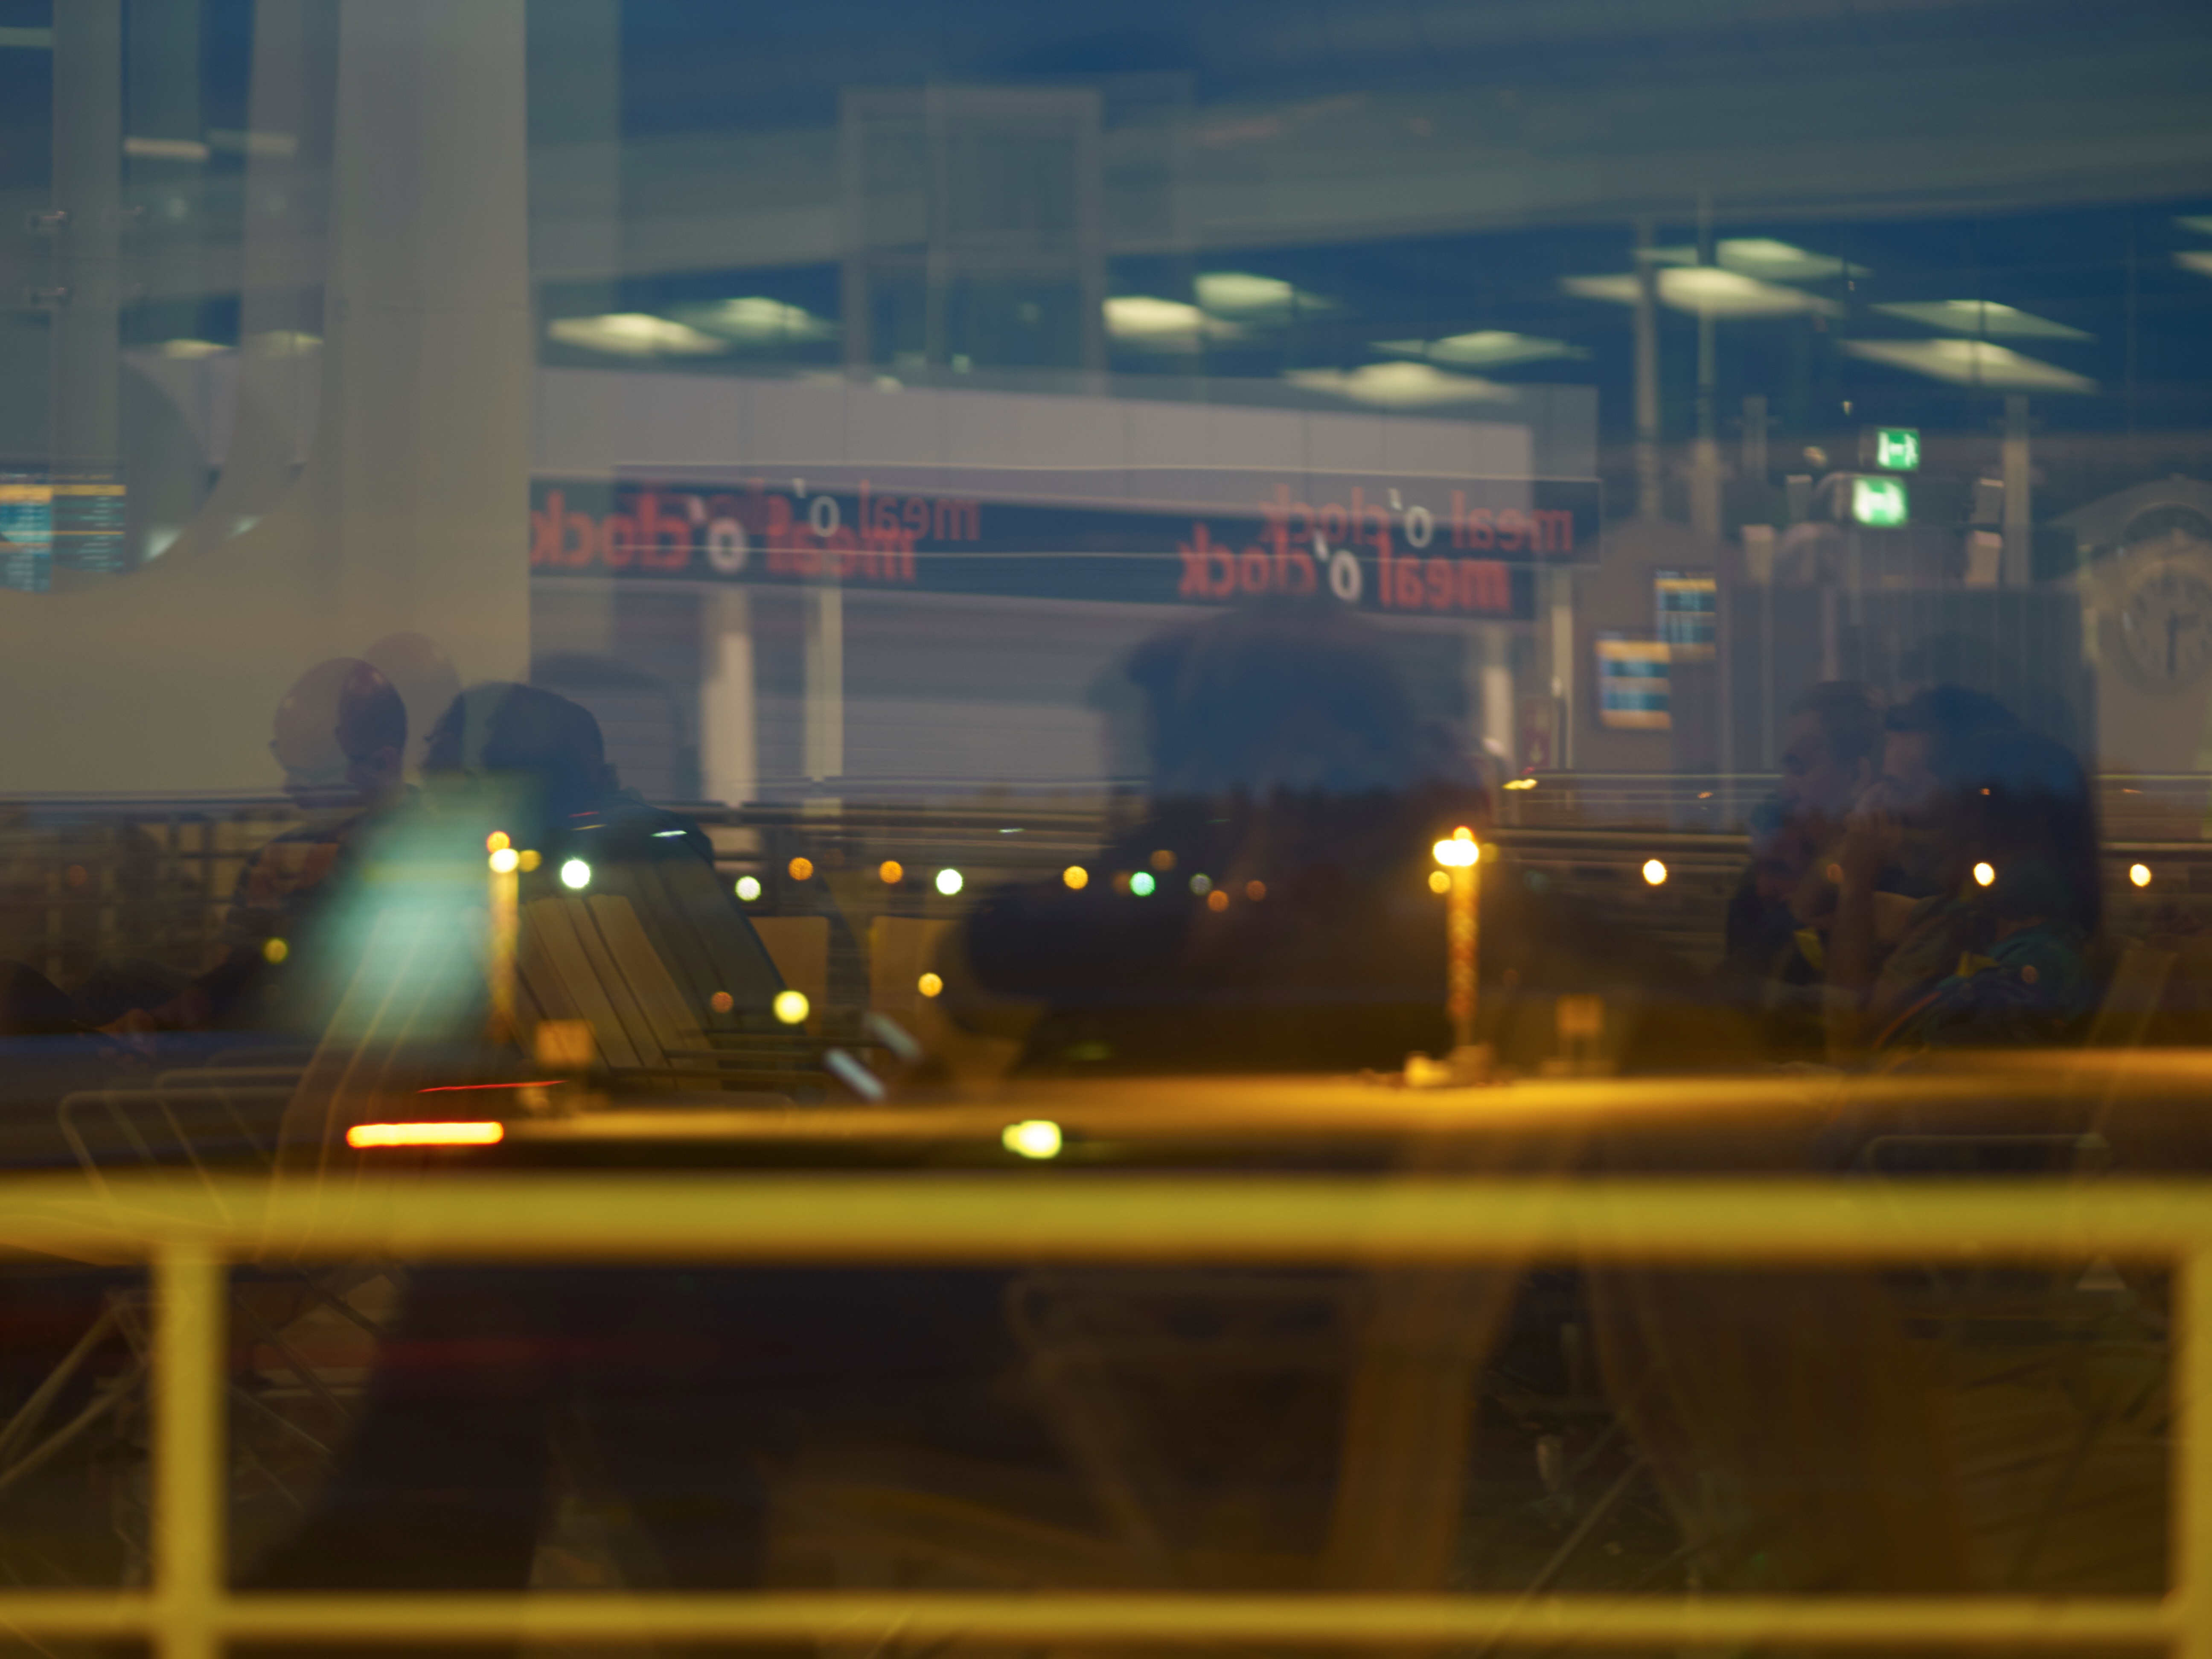
light, traffic, night, morning, transport, evening